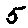
Label: 5